Volugrafo

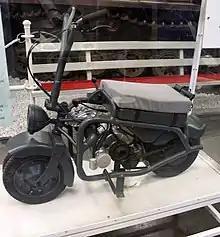
Aeromoto 125

The "Volugrafo Aermoto 125" (Aermoto air-launch "Volugrafo") was a parachutable motorcycle produced in 1942 for the Italian Army. It was originally conceived in 1936 as a light motorcycle by Claudio Belmondo. At the outbreak of World War II, the Axis Powers began planning "Operation C3" for the invasion of Malta. The Italian Army wanted a parachutable motor bike for the operation. Belmondo redesigned the lightweight motorbike as the Aeromoto 125 to meet the Army's requirements. The prototype was made by in 1942 and went into production the following year. The Army ordered a first batch of 600 Aermotos, destined for one of the battalions of the 183rd Paratroopers Division Ciclone, which was being set up in the Tarquinia area in the summer of 1943. The motorcycle also equipped the Tarquinia parachute school, the San Marco Regiment and, after the Armistice of Cassibile, the Paratroop Swimmers (NP) of the Decima Flottiglia MAS. The production, after the bombing of the Turin Volugrafo plants, was moved to Favria and continued until 1944 reaching a total of 2000 made. The Germans bought up these motorbikes, both by taking them from the 183rd Paratroopers Division Ciclone, and by continuing their production; they were assigned in particular to the paratroop units of the Luftwaffe engaged on the Adriatic coast and in the area of Rome.